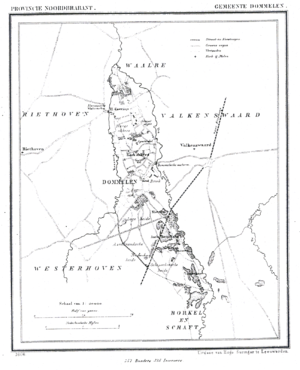
Dommelen est un village qui dépend de la commune de Valkenswaard, dans la province du Brabant-Septentrional aux Pays-Bas. Le village est situé au sud-ouest d'Eindhoven, entre Dommel et Keersop.